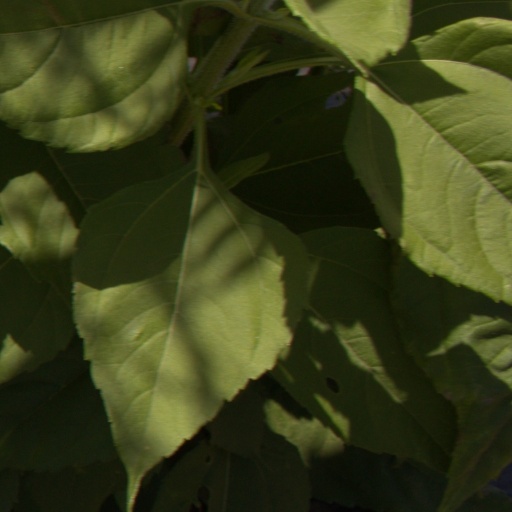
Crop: Jerusalem artichoke